Bhimsen Thapa

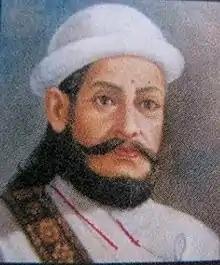
Portrait of General Kaji Amar Singh Thapa The Elder, chief military commander of all Western divisions

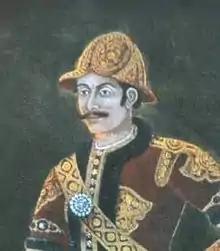
Portrait of Bhimsen Thapa in military uniform.

Bhimsen previously ordered the conquest of the Garhwal Kingdom and the preparations of the Kangra campaign. Gorkhali forces under Badakaji Amar Singh, Rudrabir Shah and Nain Singh overran Nalagarh, crossed the Sutlej river and defeated King Sansar Chand of Kangra at Mahal Mori in May 1806. Unfortunately, Bhimsen lost his brother Nain Singh who was shot dead at the conquest of the Kangra fort in the winter of 1806–07. Afterwards in 1807, it was put under Nepalese siege and by early 1809, most of the land of Kangra "jagir" had been incorporated into Nepal, although the fort was still held out. Sansar Chand took refuge among the Sikhs of Punjab and by August 1809, the Nepalese army was forced to retreat back by the combined army of Sansar Chand and Ranjit Singh, the ruler of Punjab. Other states like Salyan were also annexed to Nepal during his rule. Before the Anglo-Nepalese War, the territory of Nepal extended from Sutlej river in the west to Teesta river in the east. Most of this territory, however, was lost in the Anglo-Nepalese War. In 1811, Bhimsen was given the title of "General", thus enjoying a dual position of "Mukhtiyar" and General.